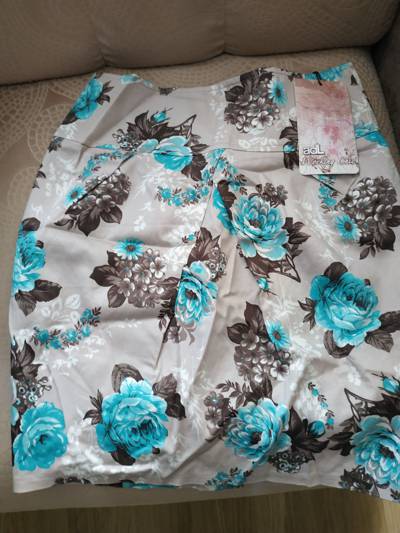
Waste category: clothes